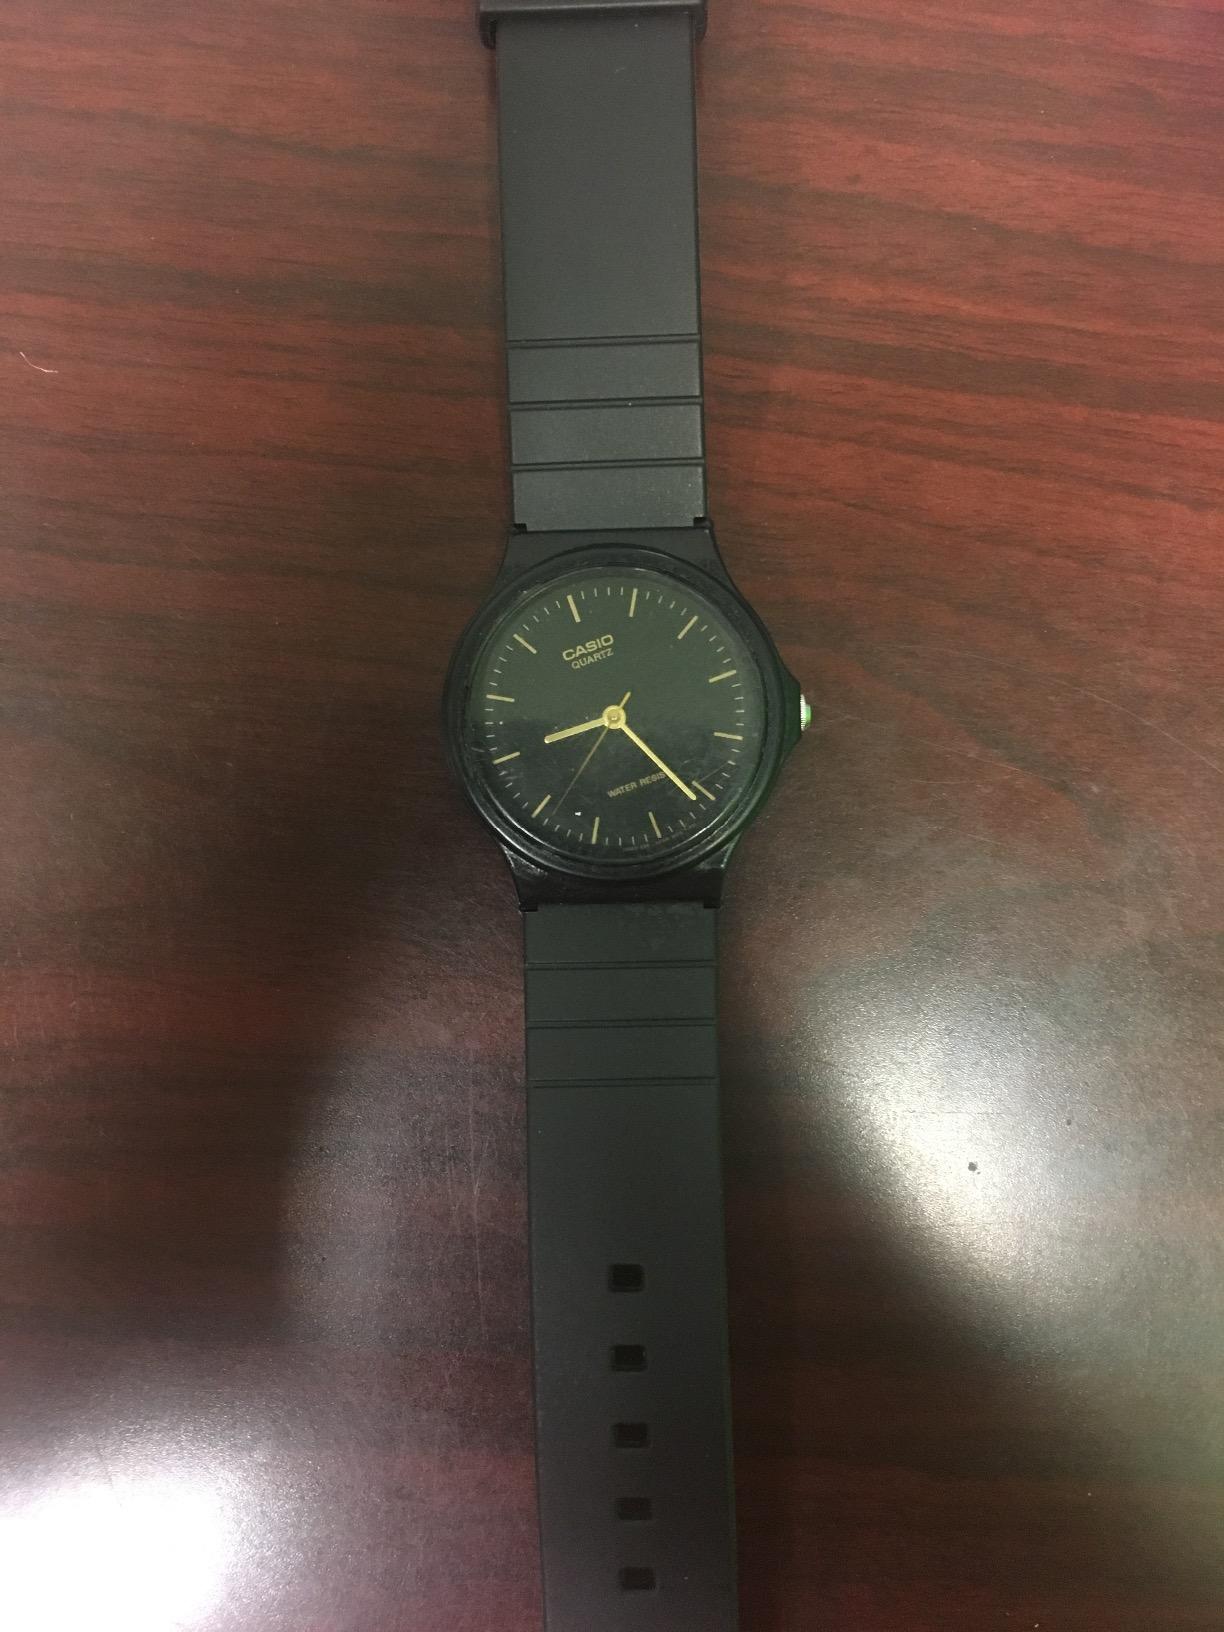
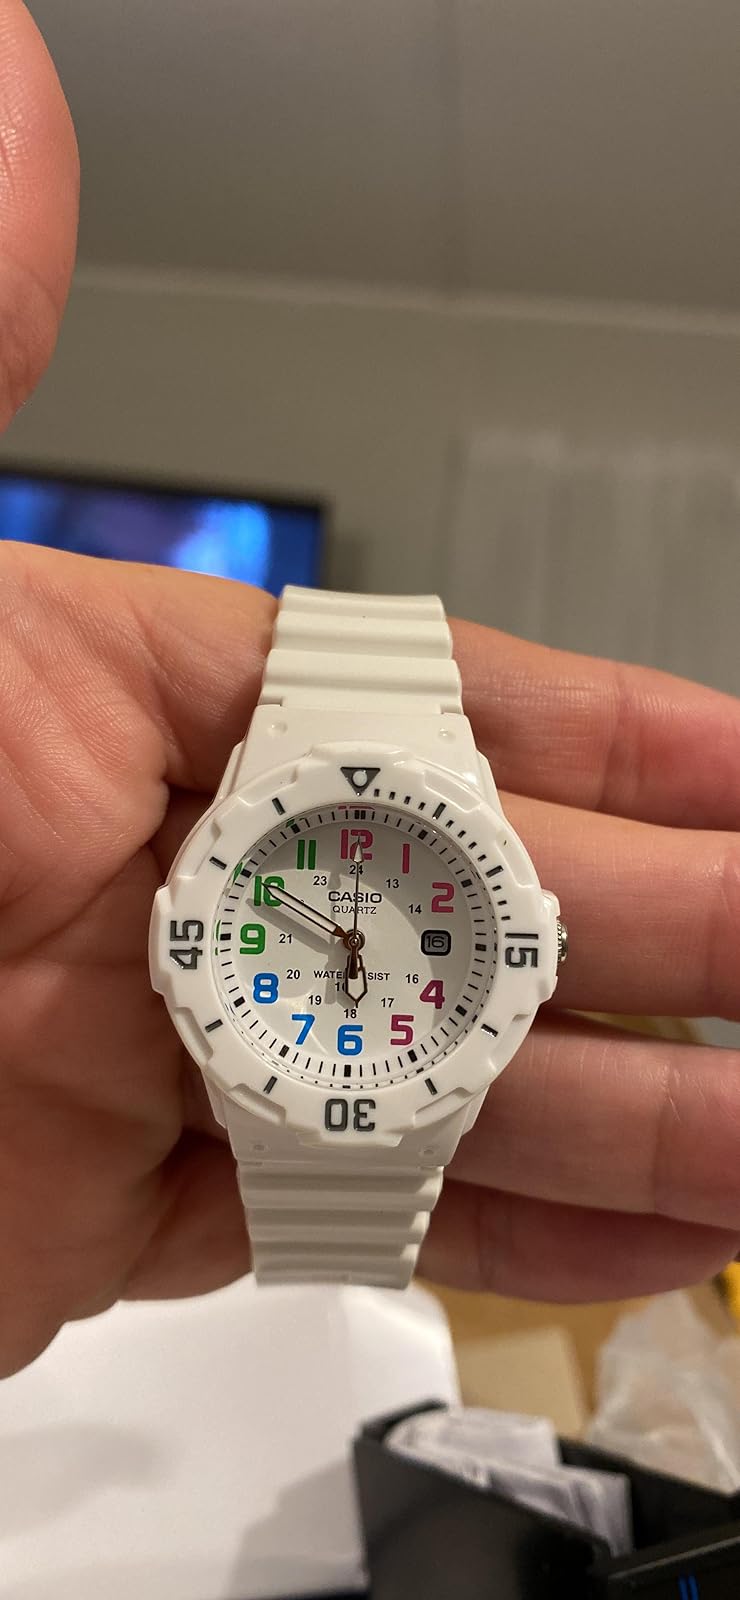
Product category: accessories_watch
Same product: no